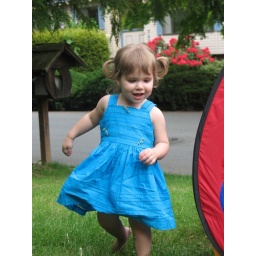
Megan in her cute dress from auntie Courtney!